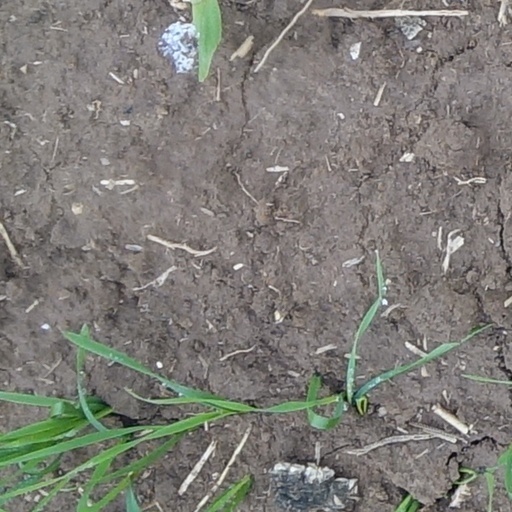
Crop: wheat